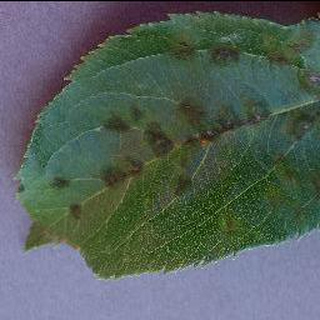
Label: apple_apple_scab